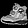
Label: Ankle boot